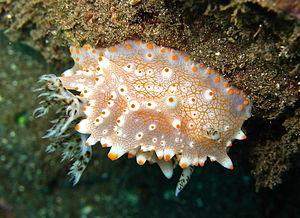
Les Doridoidea forment une super-famille de mollusques de l'ordre des nudibranches.
Halgerda batangas est une espèce de nudibranche du genre Halgerda, de la famille des Discodorididae.